Europe and the Czechs

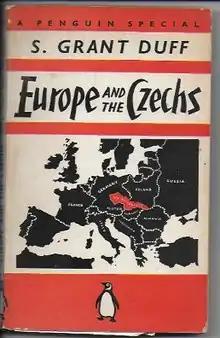
Europe and the Czechs by S. Grant Duff with nine maps by Marthe Rajchman, published as a 'Penguin Special' by Penguin Books in 1938

Europe and the Czechs was an influential and widely read best-selling Penguin Special written by journalist Shiela Grant Duff in 1938 during the appeasement of World War II . Her prominence as a journalist was established with this publication. It was published on the day British prime minister Neville Chamberlain returned from Munich in which he pressured Czechoslovakia to cede territory to Nazi Germany, and it was distributed to every member of parliament. In her book she defended the Czech nation and criticized British policy, claiming that war could be an option if it were necessary to confront Hitler's aggression in Czechoslovakia. She argued against the policy of "peace at almost any price". The books maps were created by Marthe Rajchman.